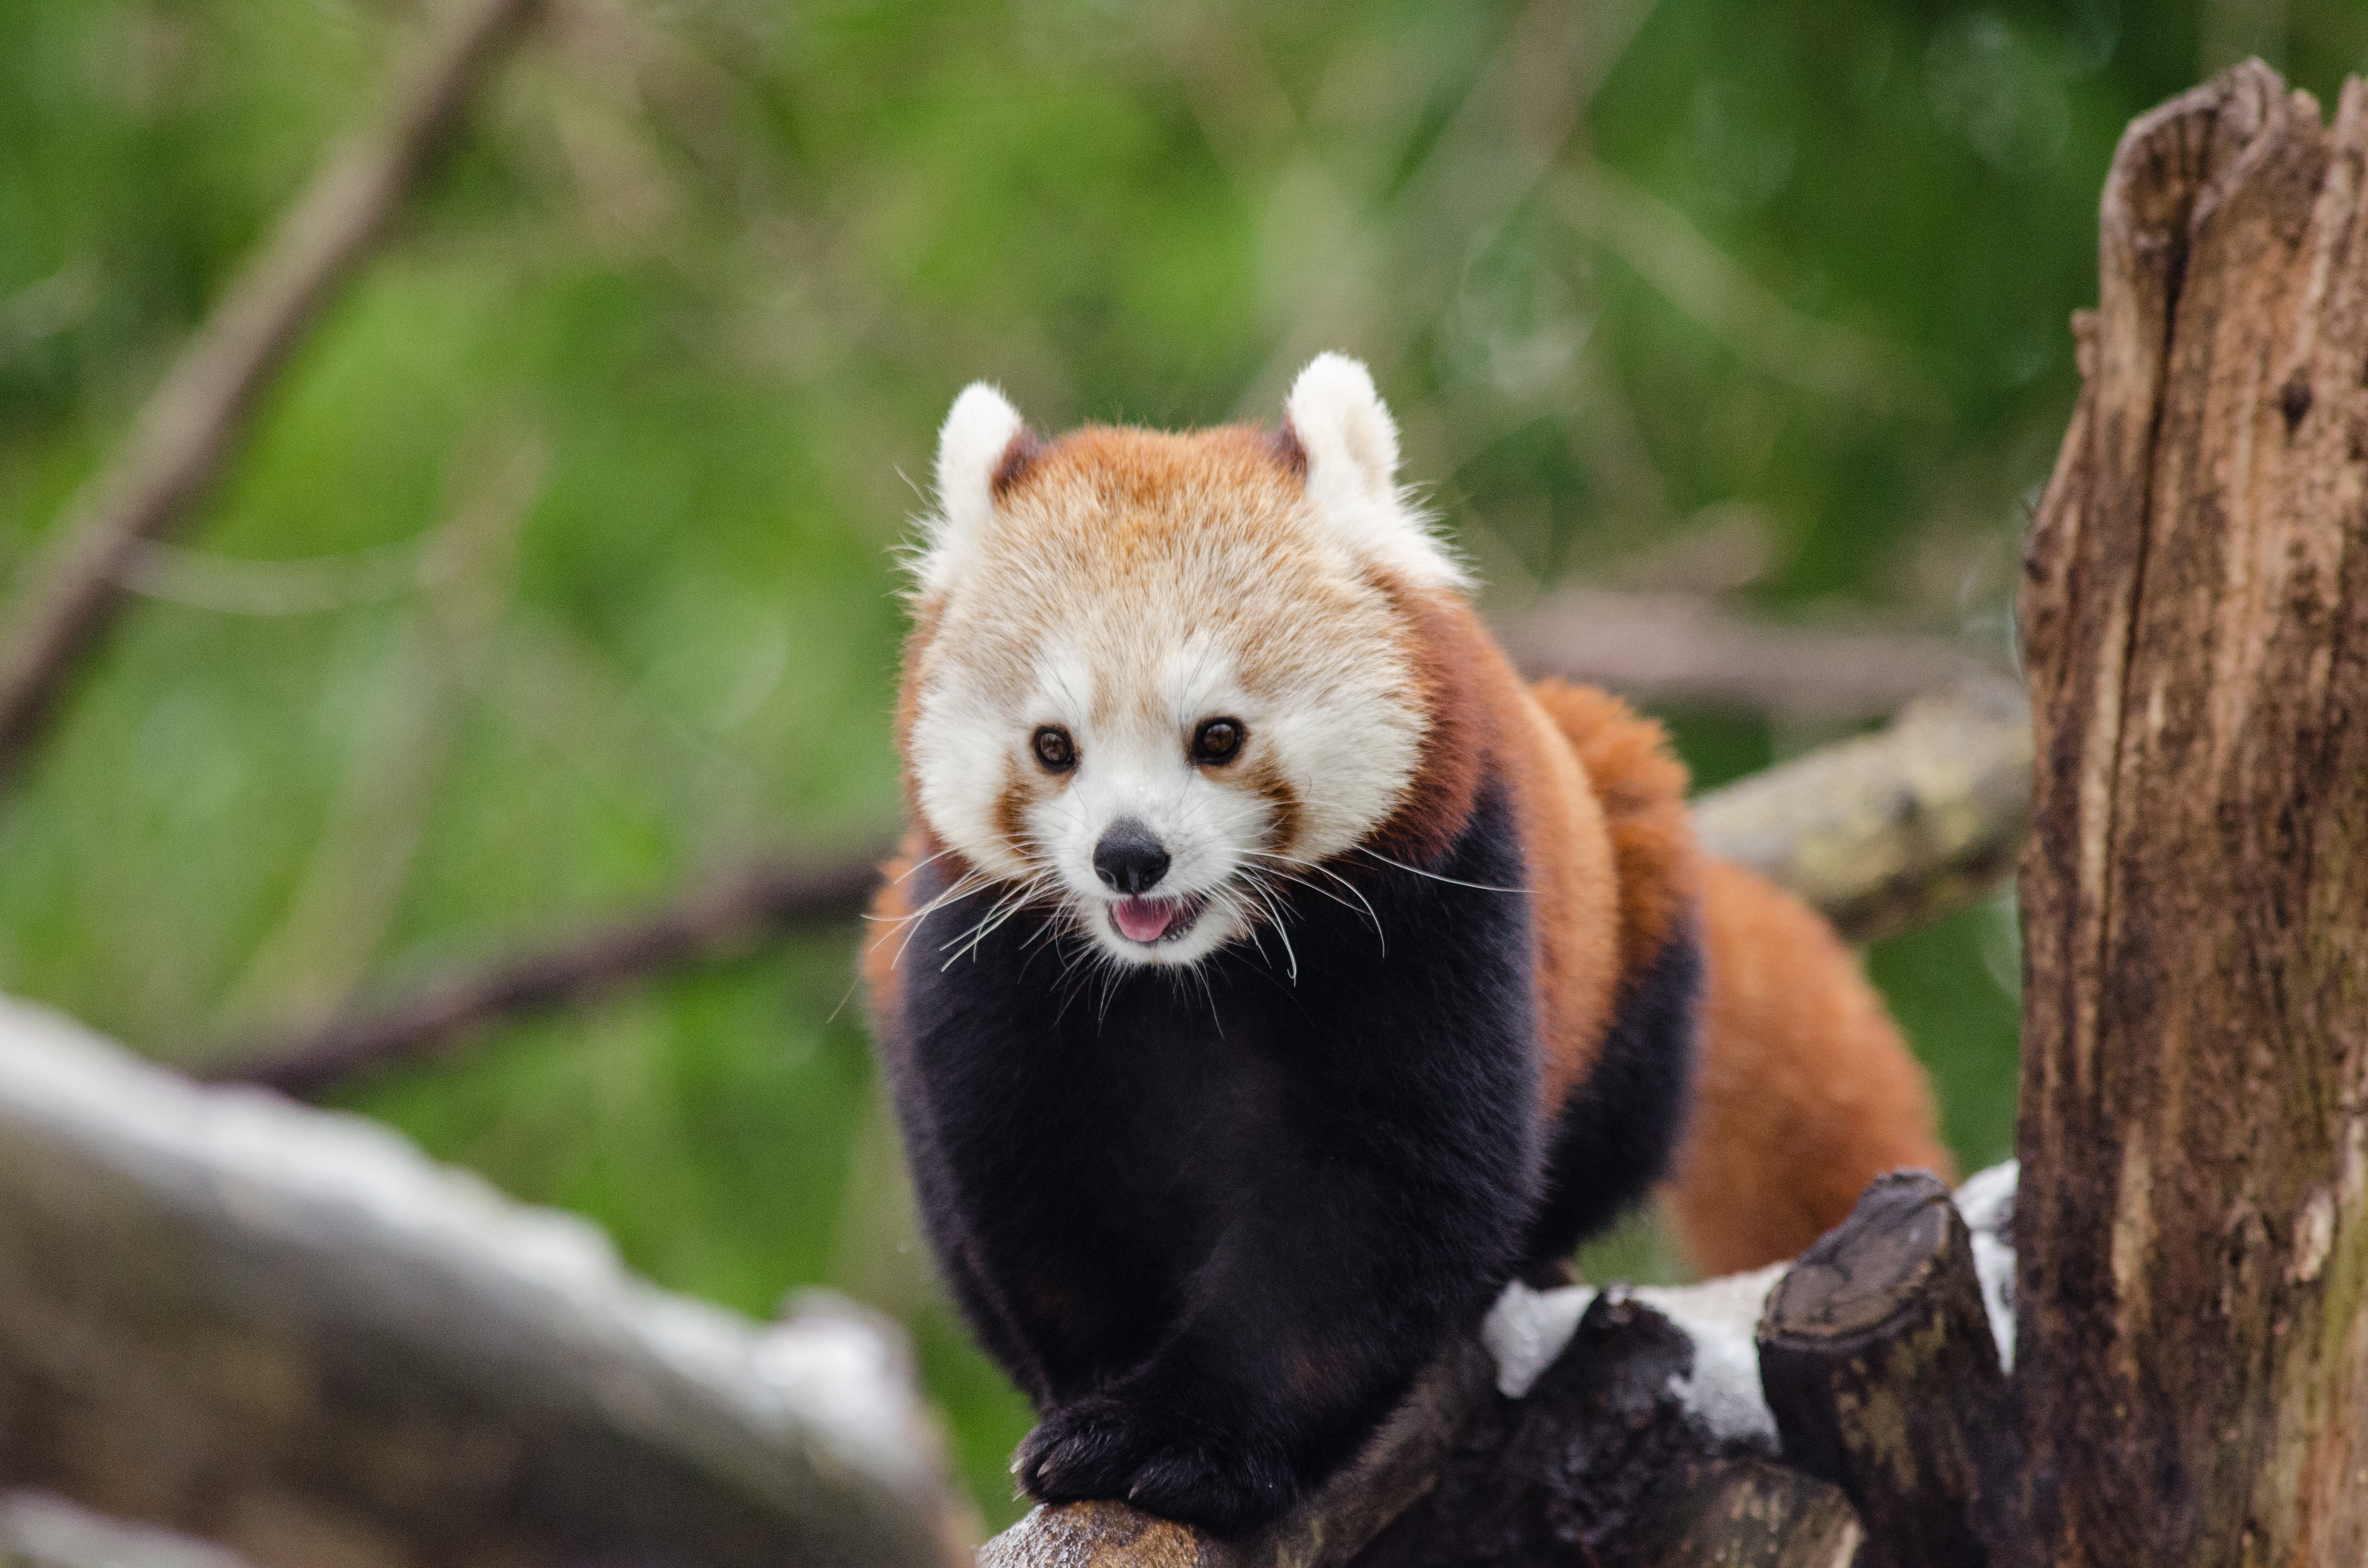
tree, bokeh, animal, cute, bear, wildlife, zoo, red, mammal, nikon, fauna, red panda, panda, endangered, vertebrate, germany, deutschland, baum, adorable, tele, d7000, roter, kleiner, niedlich, species, tierpark, bedroht, dog breed group